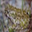
Label: frog